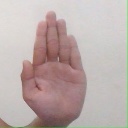
अक्षर: ध